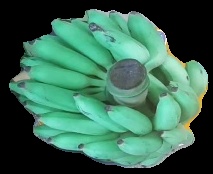
Variety: elakki-bale
Grade: grade2